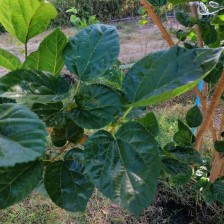
Variety: BlackAustralia